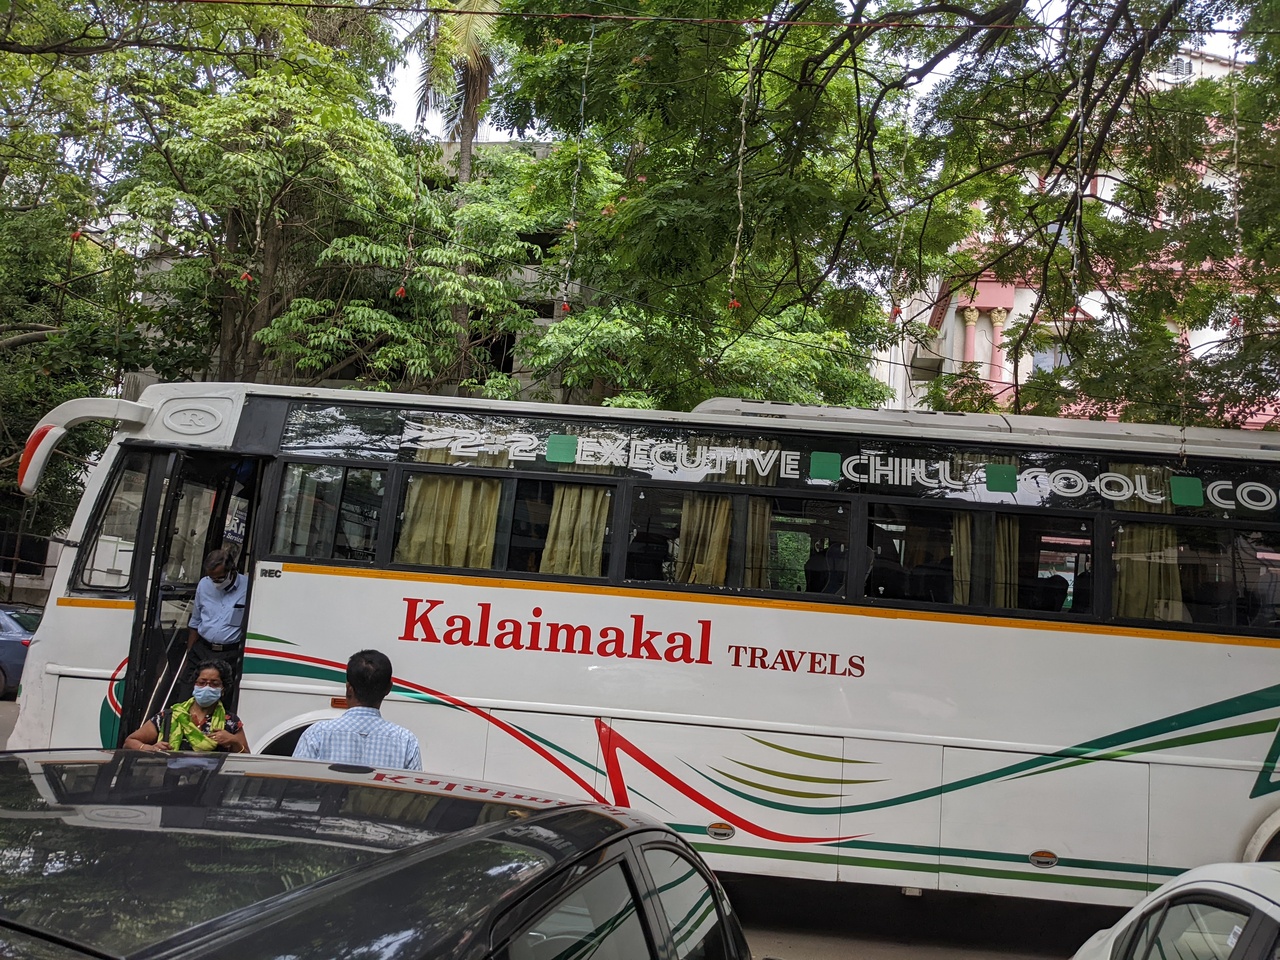
The Group of Monuments at Mahabalipuram is a collection of 7th- and 8th-century CE religious monuments in the coastal resort town of Mahabalipuram, Tamil Nadu, India and a UNESCO World Heritage Site. It is on the Coromandel Coast of the Bay of Bengal, about 60 kilometres south of Chennai.